Cape Breton Island

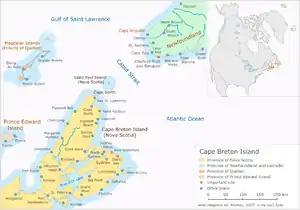
Map of select municipalities on Cape Breton Island

During the American Revolution, on 1 November 1776, John Paul Jones, the father of the American Navy, set sail in command of "Alfred" to free hundreds of American prisoners working in the area's coal mines. Although winter conditions prevented the freeing of the prisoners, the mission did result in the capture of "Mellish", a vessel carrying a vital supply of winter clothing intended for John Burgoyne's troops in Canada.